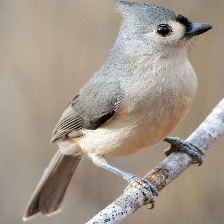
Species: TIT MOUSE
Scientific name: PARIDAE
ImageNet parent category: chickadee